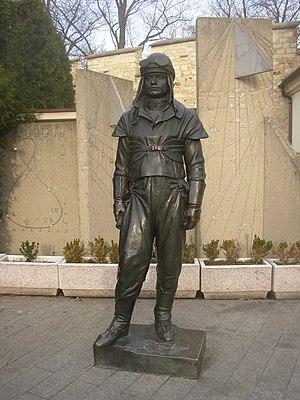
L'observatoire de Štefánik est un observatoire astronomique situé sur les pentes du Petřín, au centre de Prague. Fondé en 1928, il a été nommé en l'honneur de l'astronome slovaque Milan Rastislav Štefánik.